Princess Victoria of Saxe-Coburg and Gotha

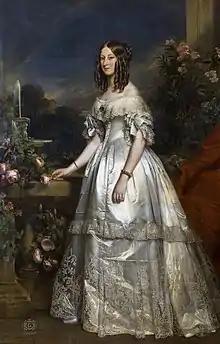
Portrait by Franz Xaver Winterhalter,

Princess Victoria of Saxe-Coburg and Gotha (Victoria Franziska Antonia Juliane Luise; 14 February 1822 – 10 November 1857) was the daughter of Ferdinand, Prince of Saxe-Coburg and Gotha-Koháry, and Princess Maria Antonia Koháry de Csábrág et Szitnya. Her father was the second son of Francis, Duke of Saxe-Coburg-Saalfeld, and Countess Augusta Reuss of Ebersdorf. Through her father, she was the first cousin of Queen Victoria as the Queen's mother was her aunt.